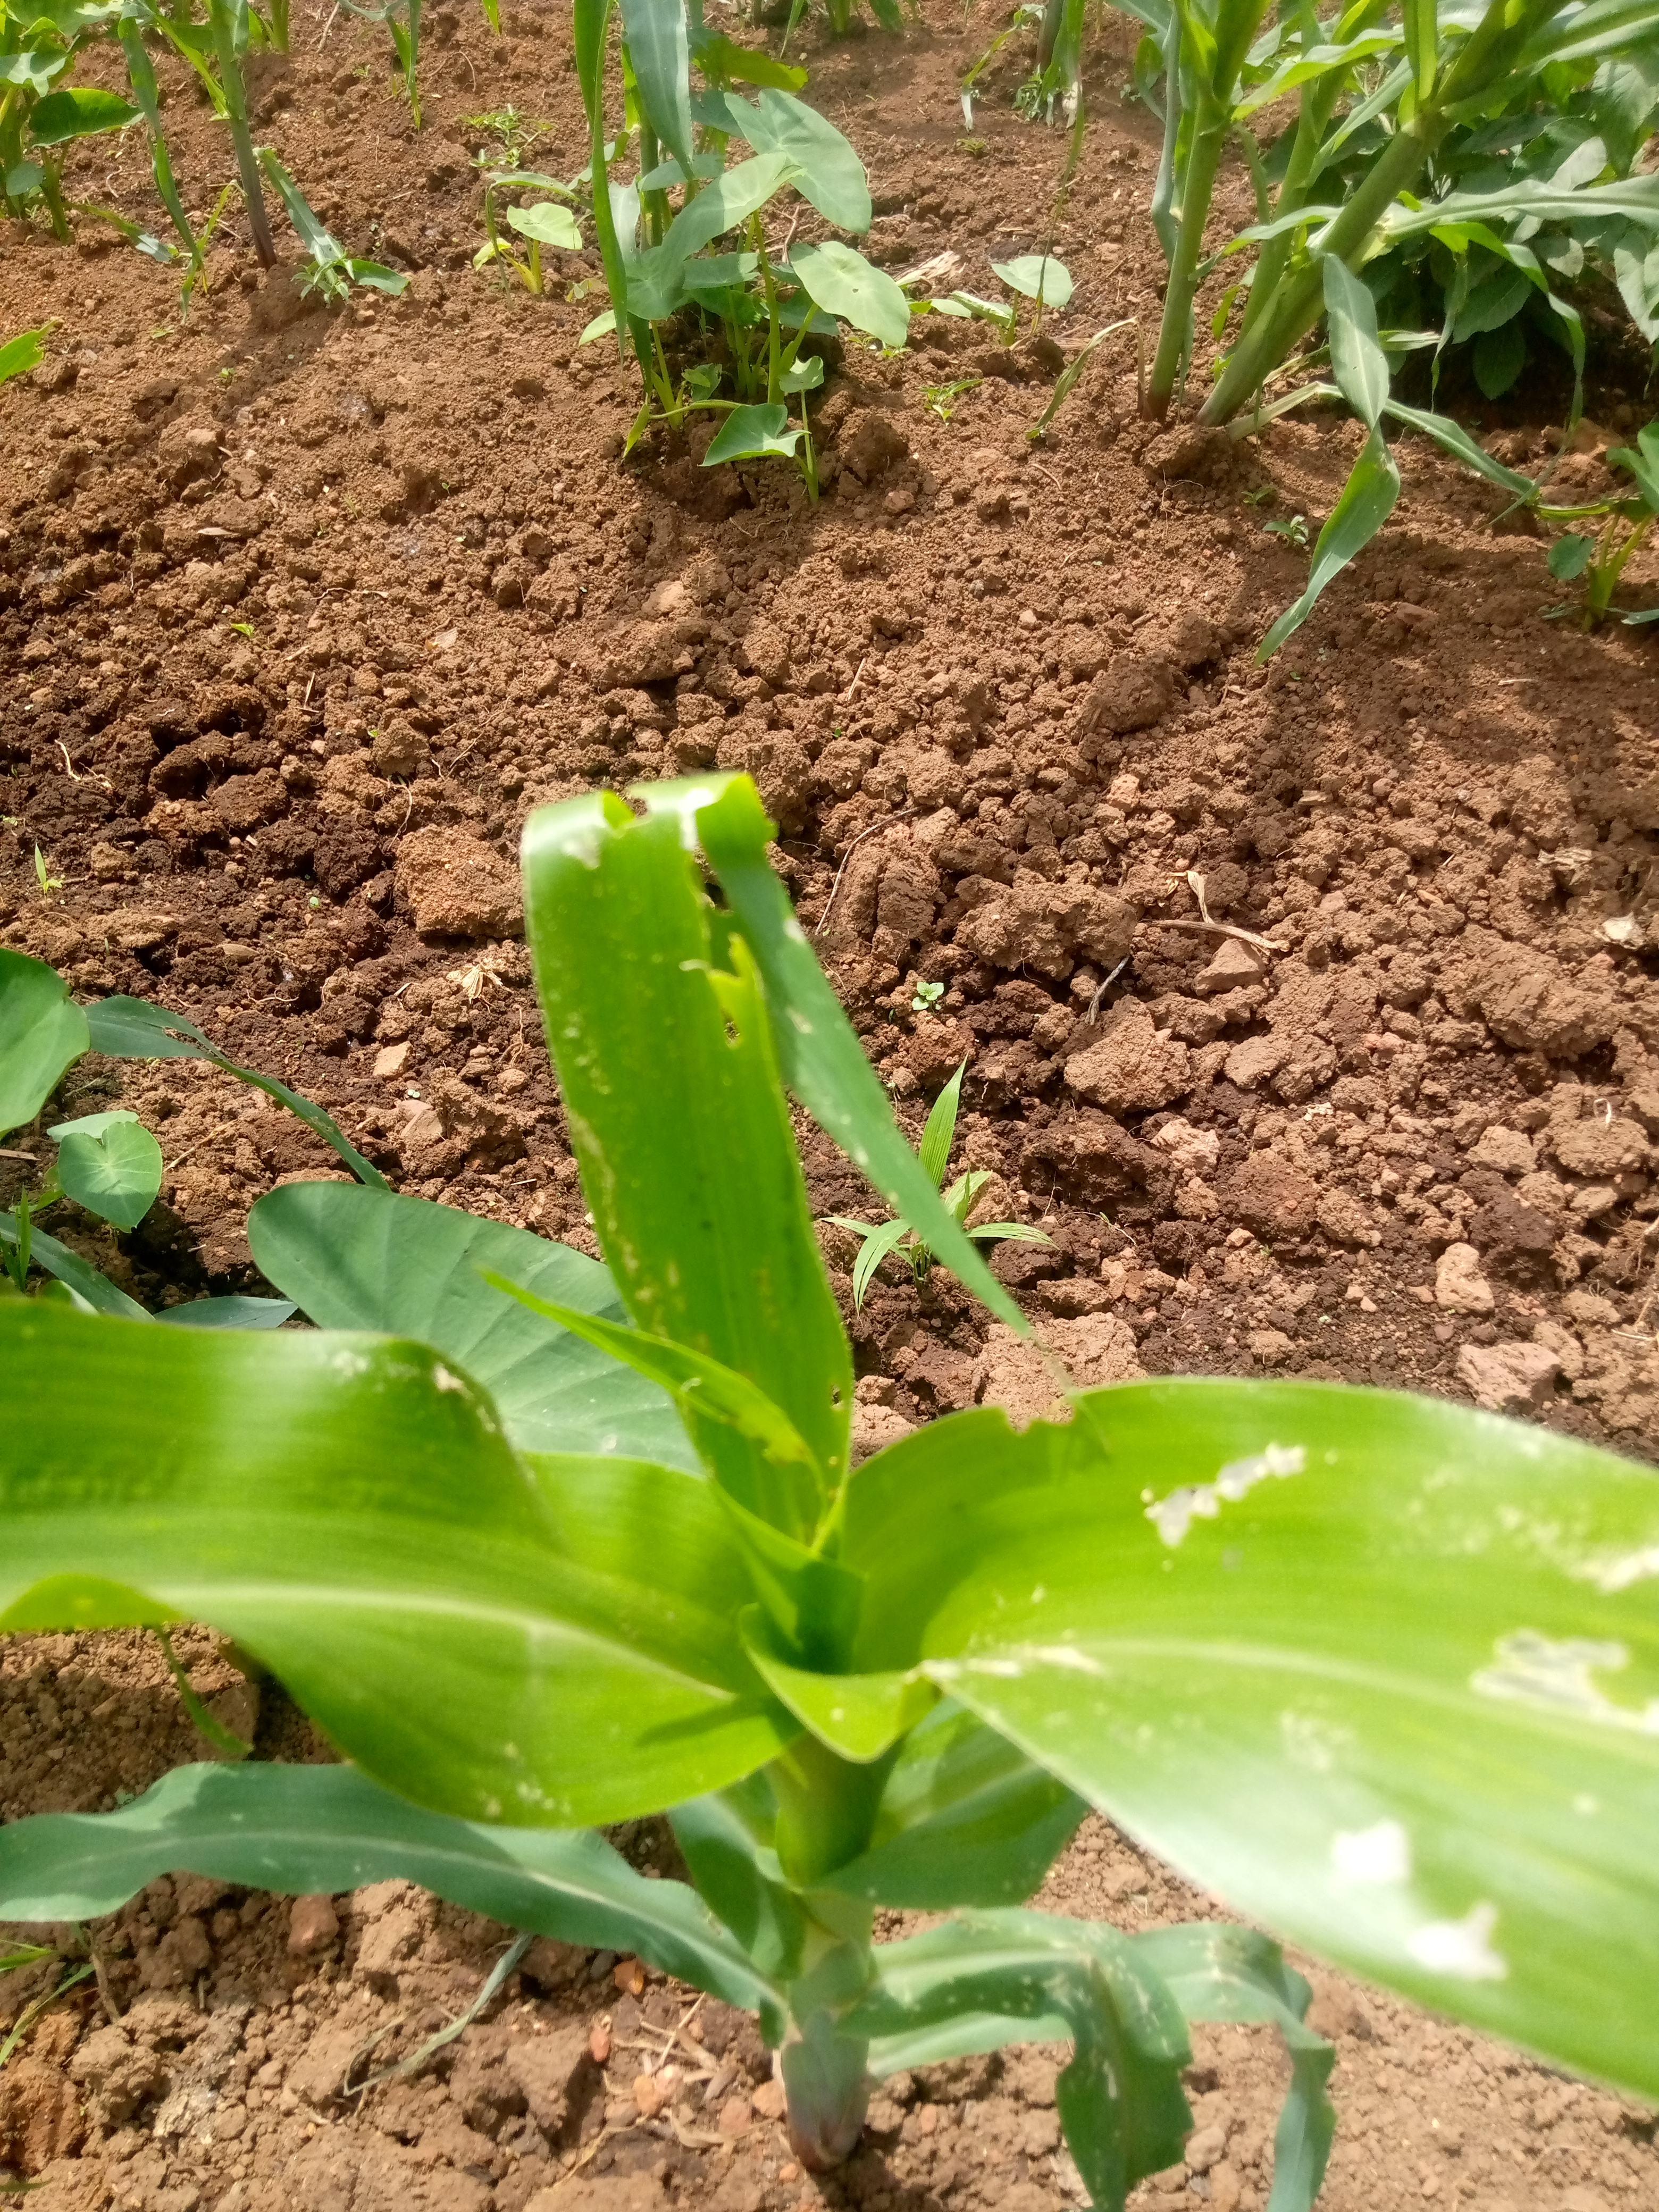
Label: spodoptera_frugiperda